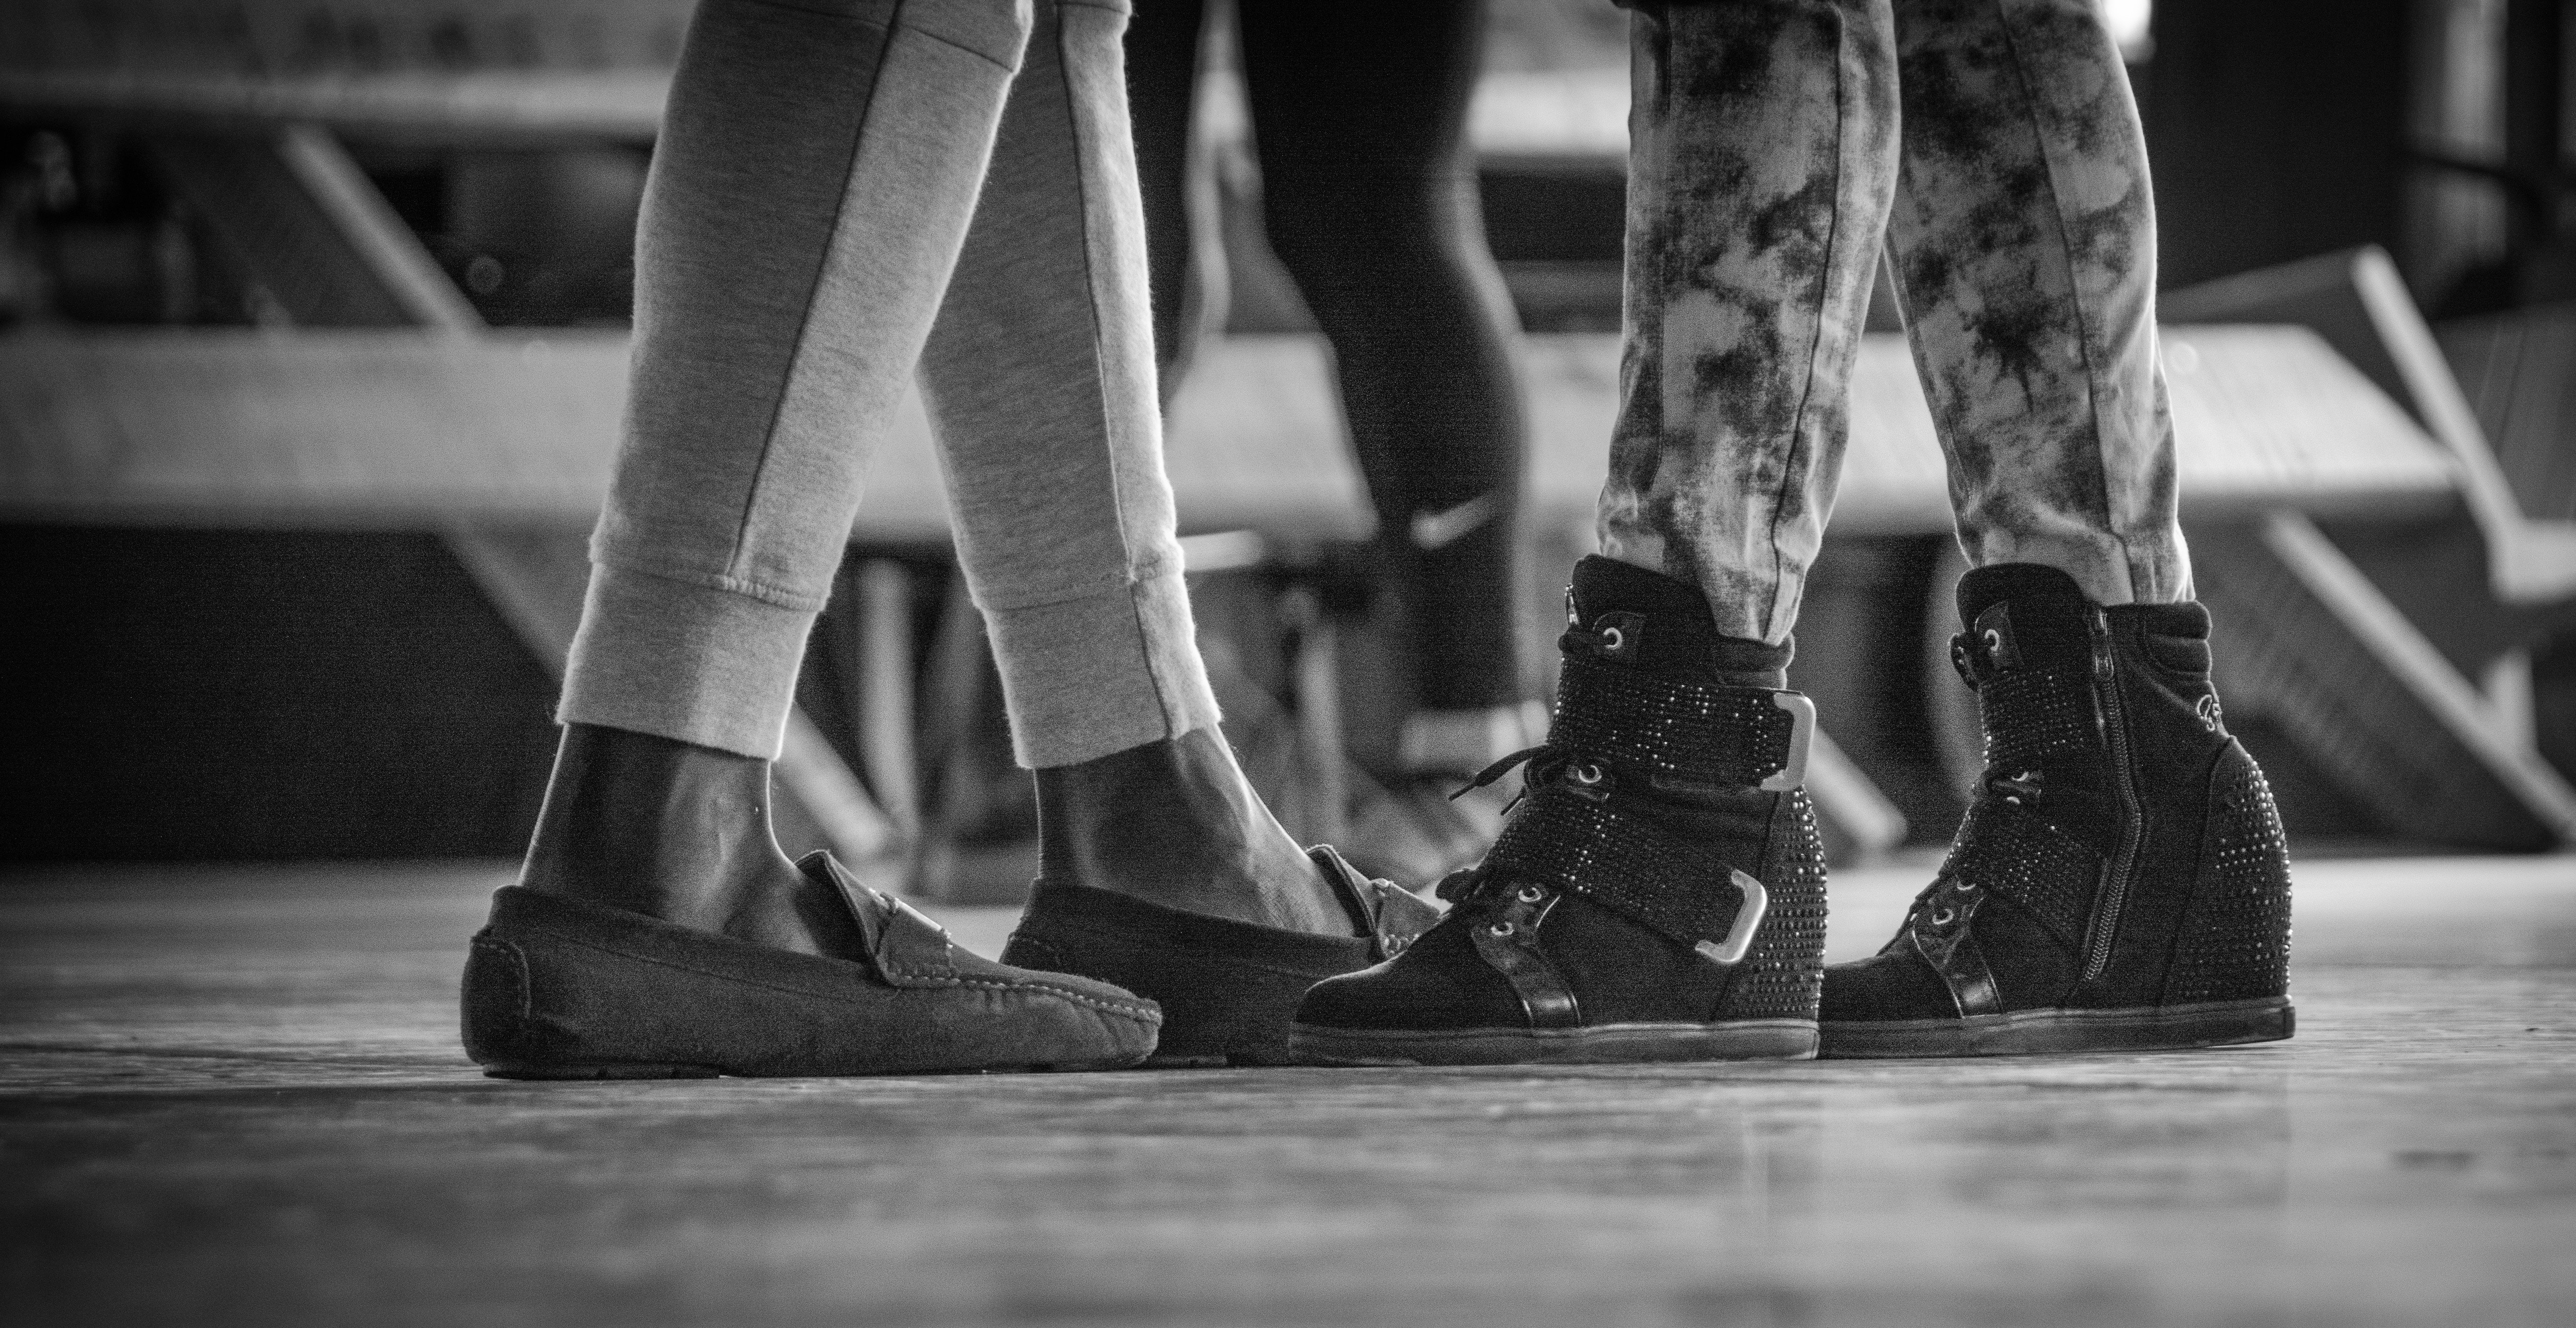
white, black, footwear, black and white, human leg, shoe, leg, monochrome, standing, monochrome photography, ankle, joint, photography, human body, floor, foot, walking, stock photography, flooring, high heels, street, dance, style, knee